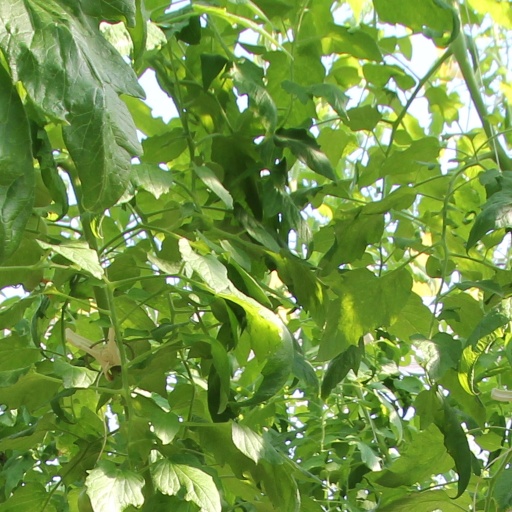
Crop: tomato